Religion in Kerala

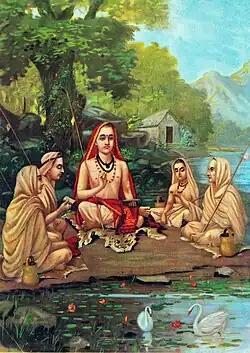

Kerala produced several saints and movements. Adi Shankara was a religious philosopher who contributed to Hinduism and propagated the philosophy of Advaita. He was instrumental in establishing four mathas at Sringeri, Dwarka, Puri and Jyotirmath. Melpathur Narayana Bhattathiri was another religious figure who composed Narayaniyam, a collection of verses in praise of the Hindu God Krishna.